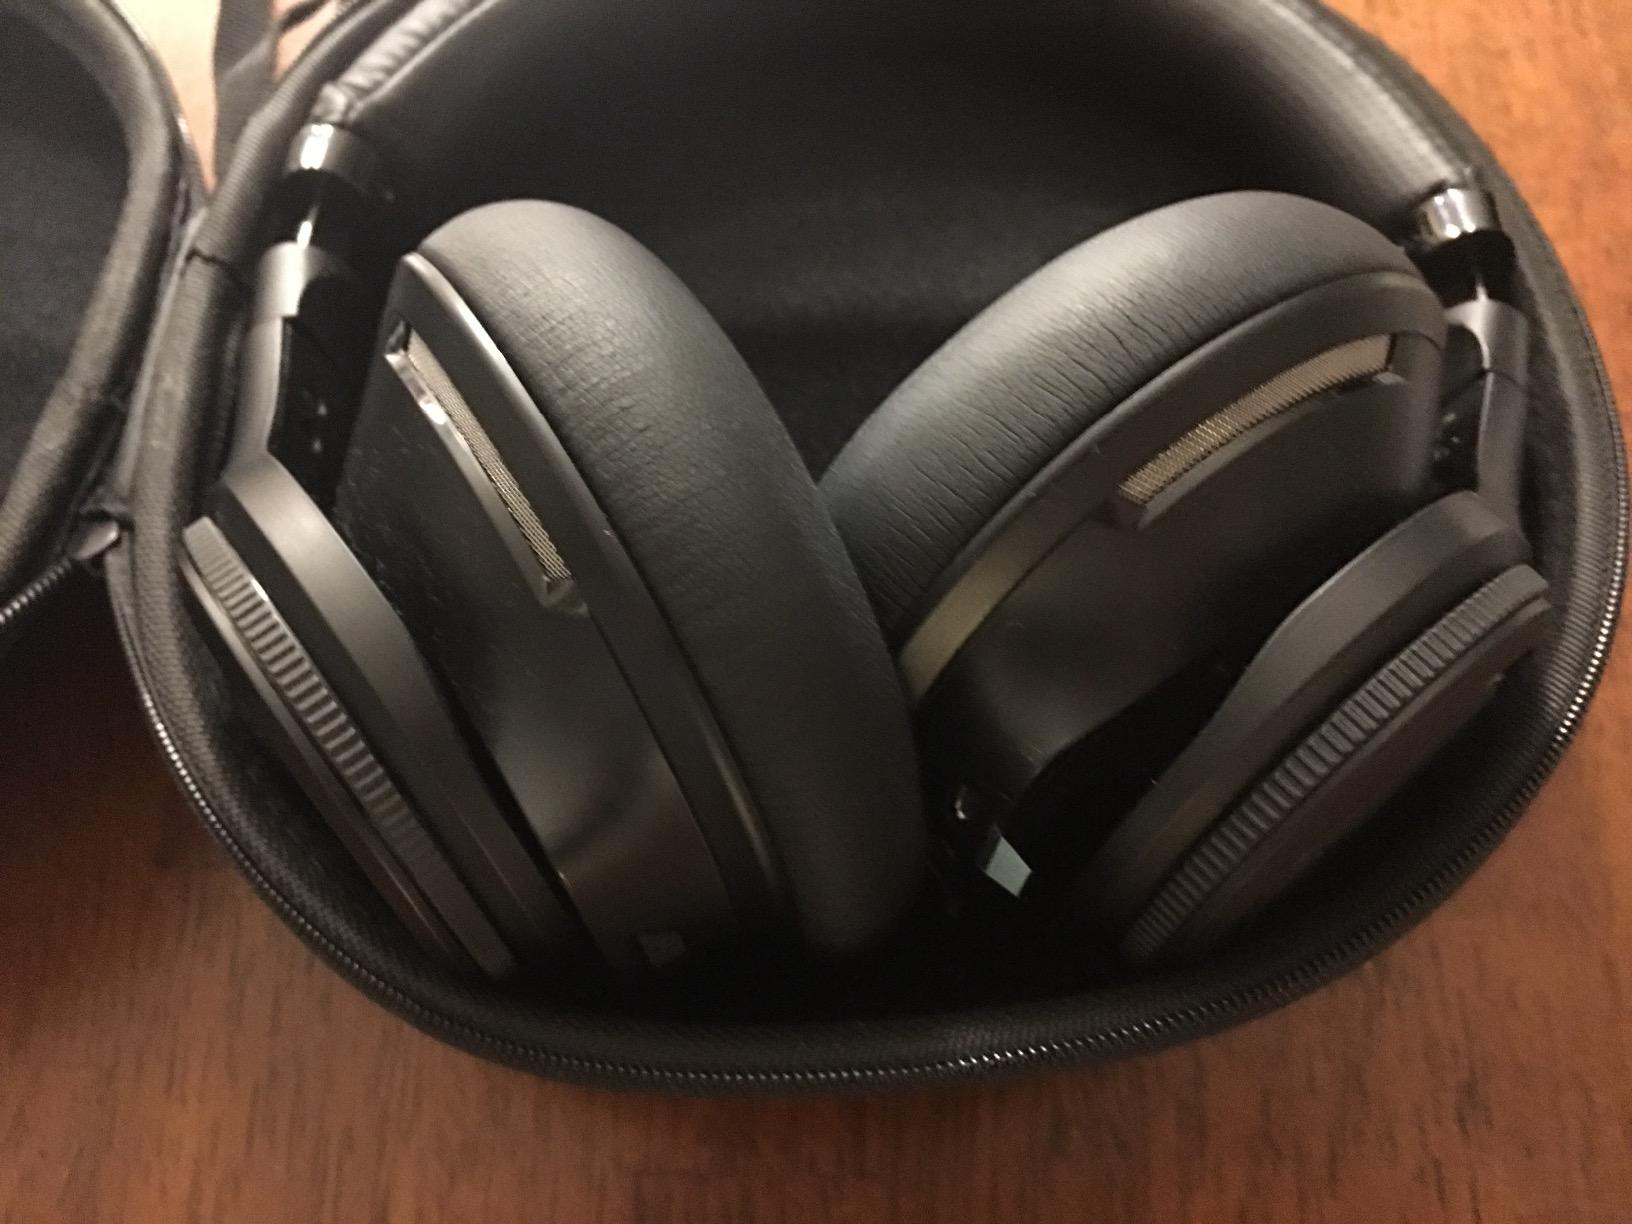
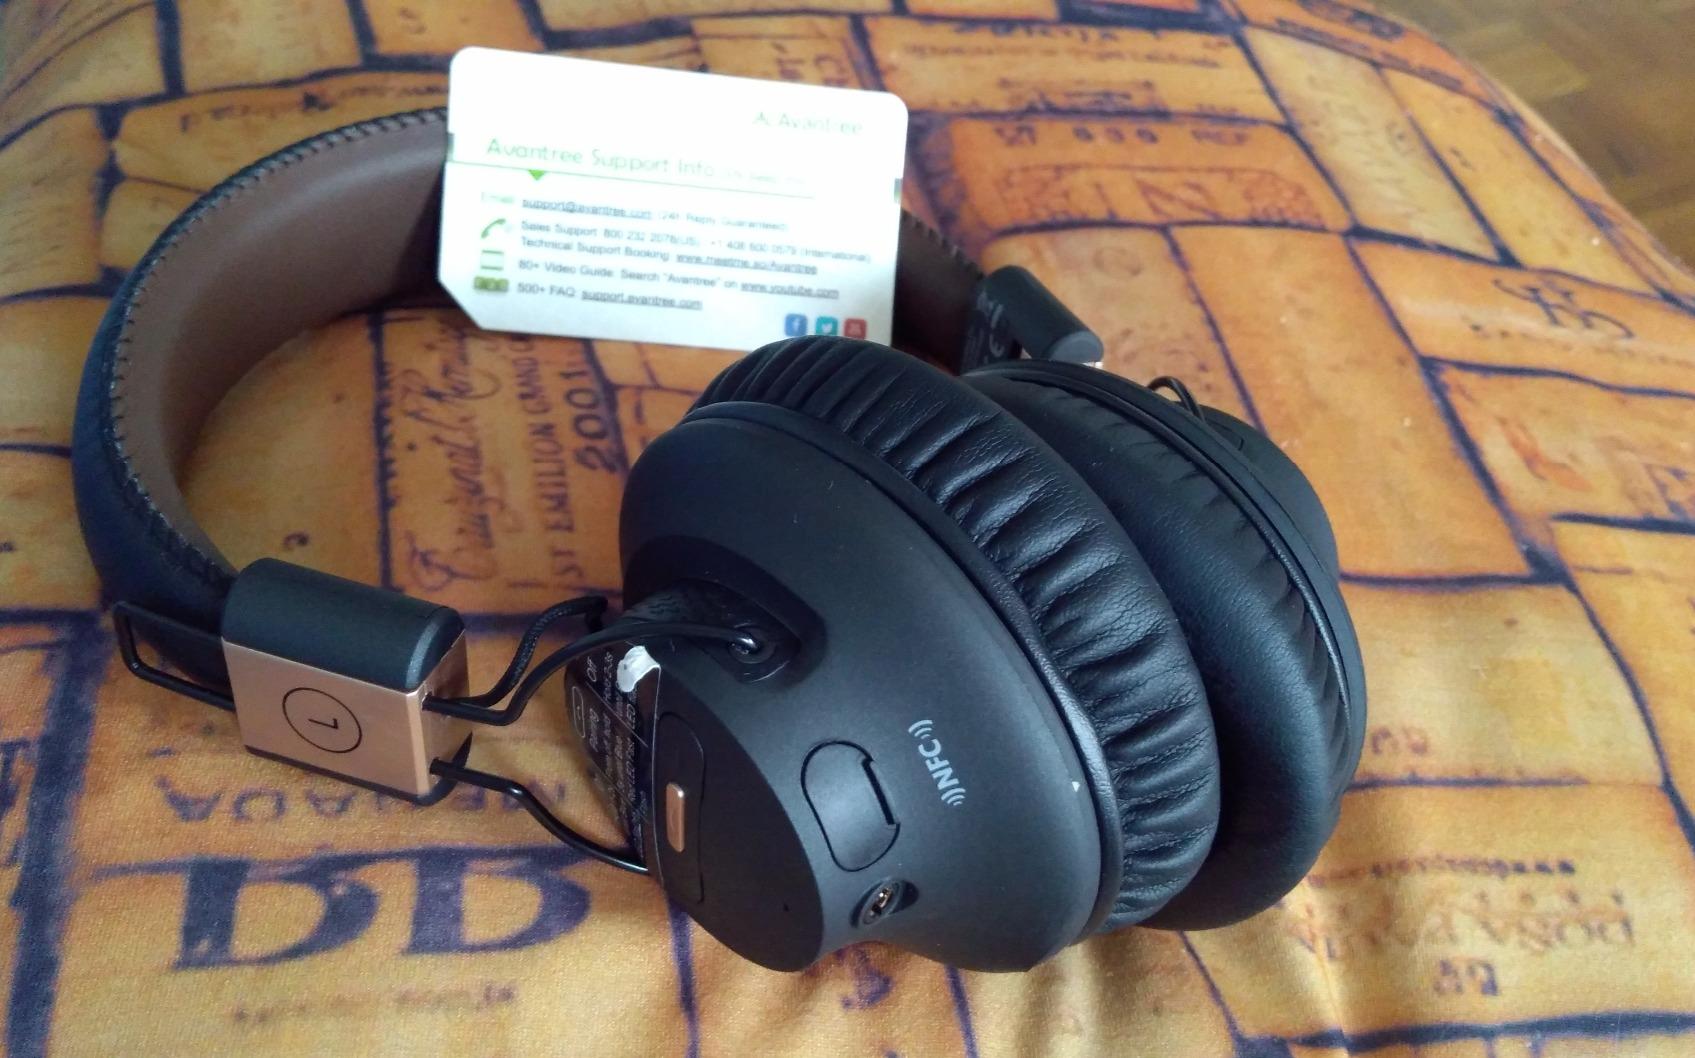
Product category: headphones
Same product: no